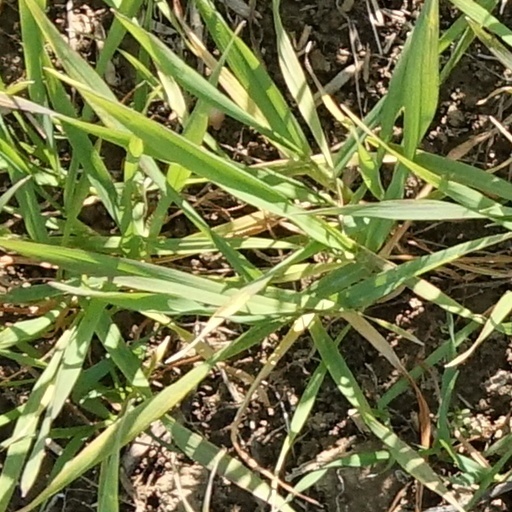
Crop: wheat